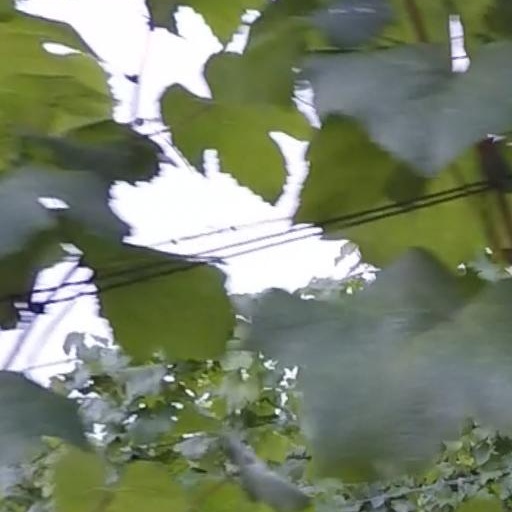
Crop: grape